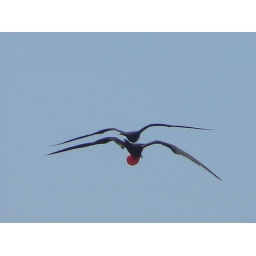
North Seymour, Galapagos Islands - a male & a female frigate flying in tandem